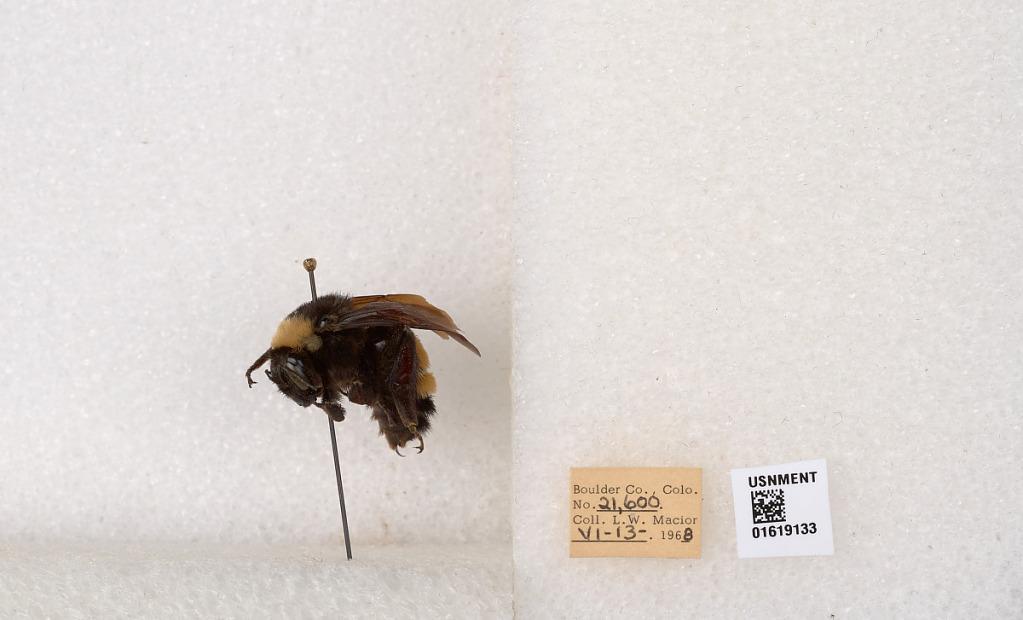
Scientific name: Bombus (Bombus) nevadensis auricormus
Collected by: L. Macior
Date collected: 1968-6-13
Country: United States
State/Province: Colorado
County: Boulder
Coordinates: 40.0925, -105.358